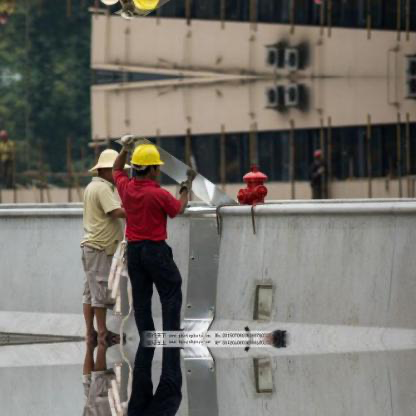
Objects in the image:
label: helmet
label: helmet